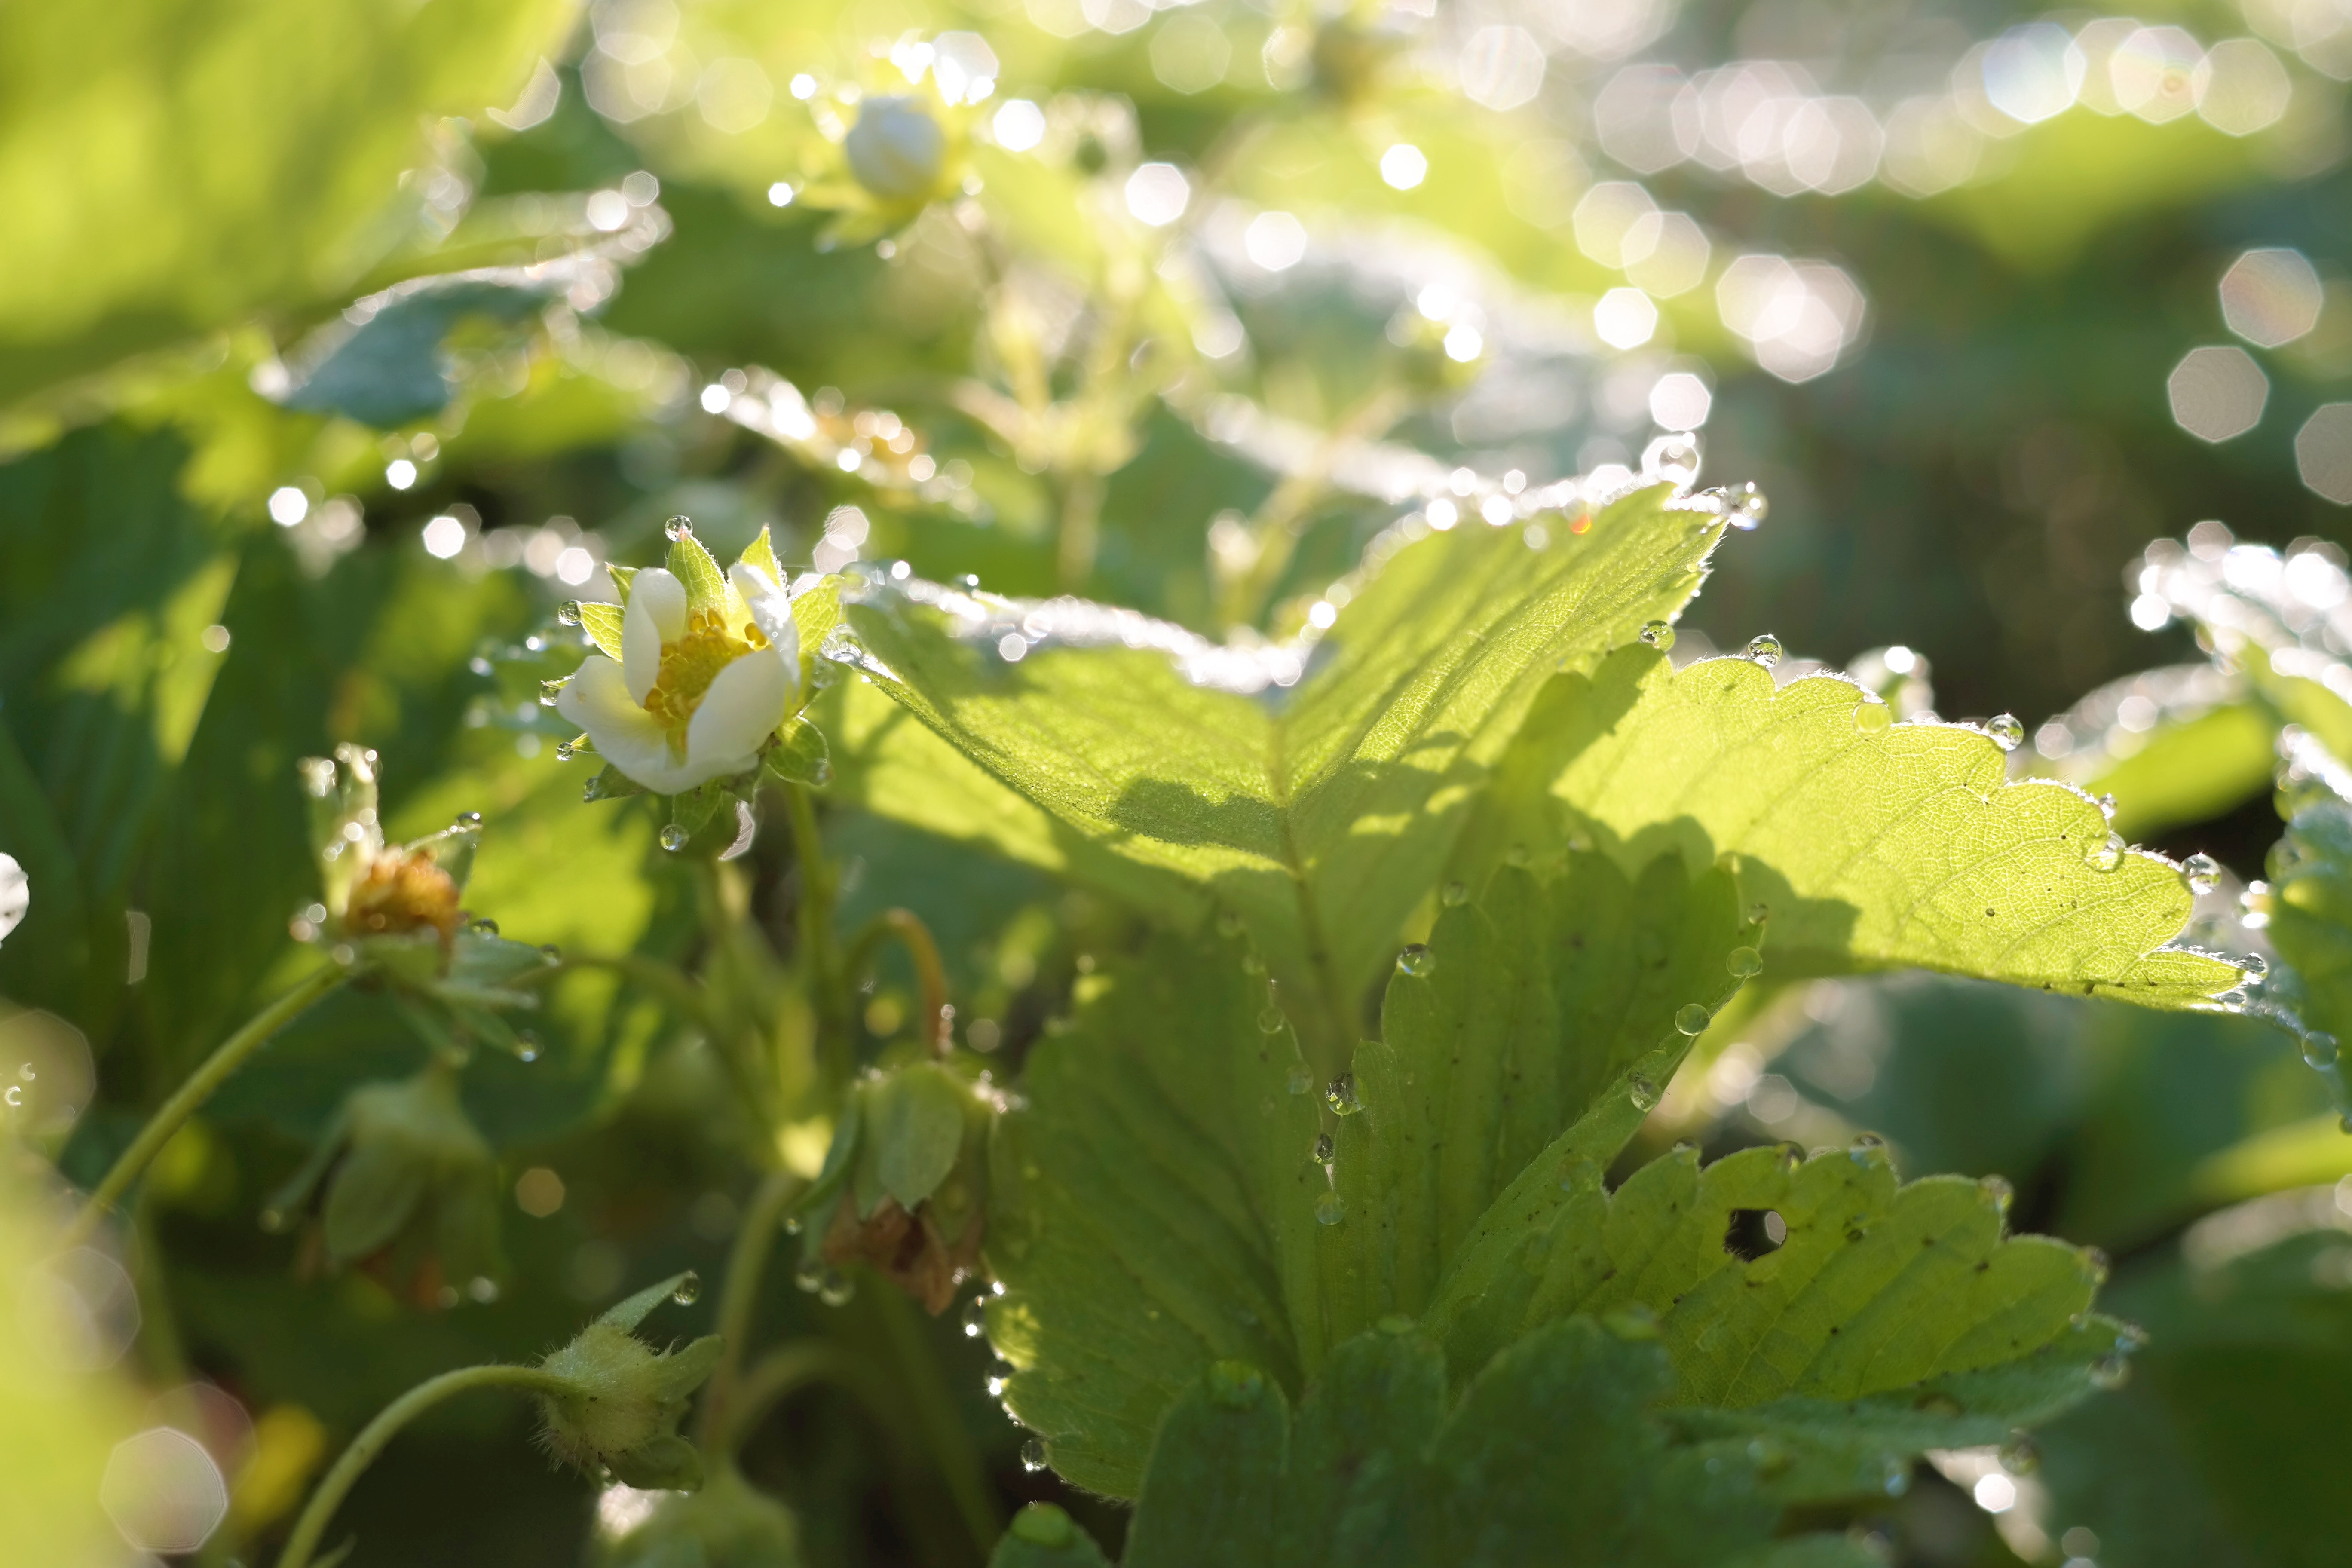
tree, nature, branch, blossom, plant, fruit, sunlight, leaf, flower, food, green, produce, botany, flora, wildflower, shrub, macro photography, flowering plant, woody plant, land plant